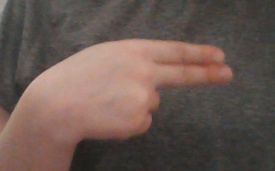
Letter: ain